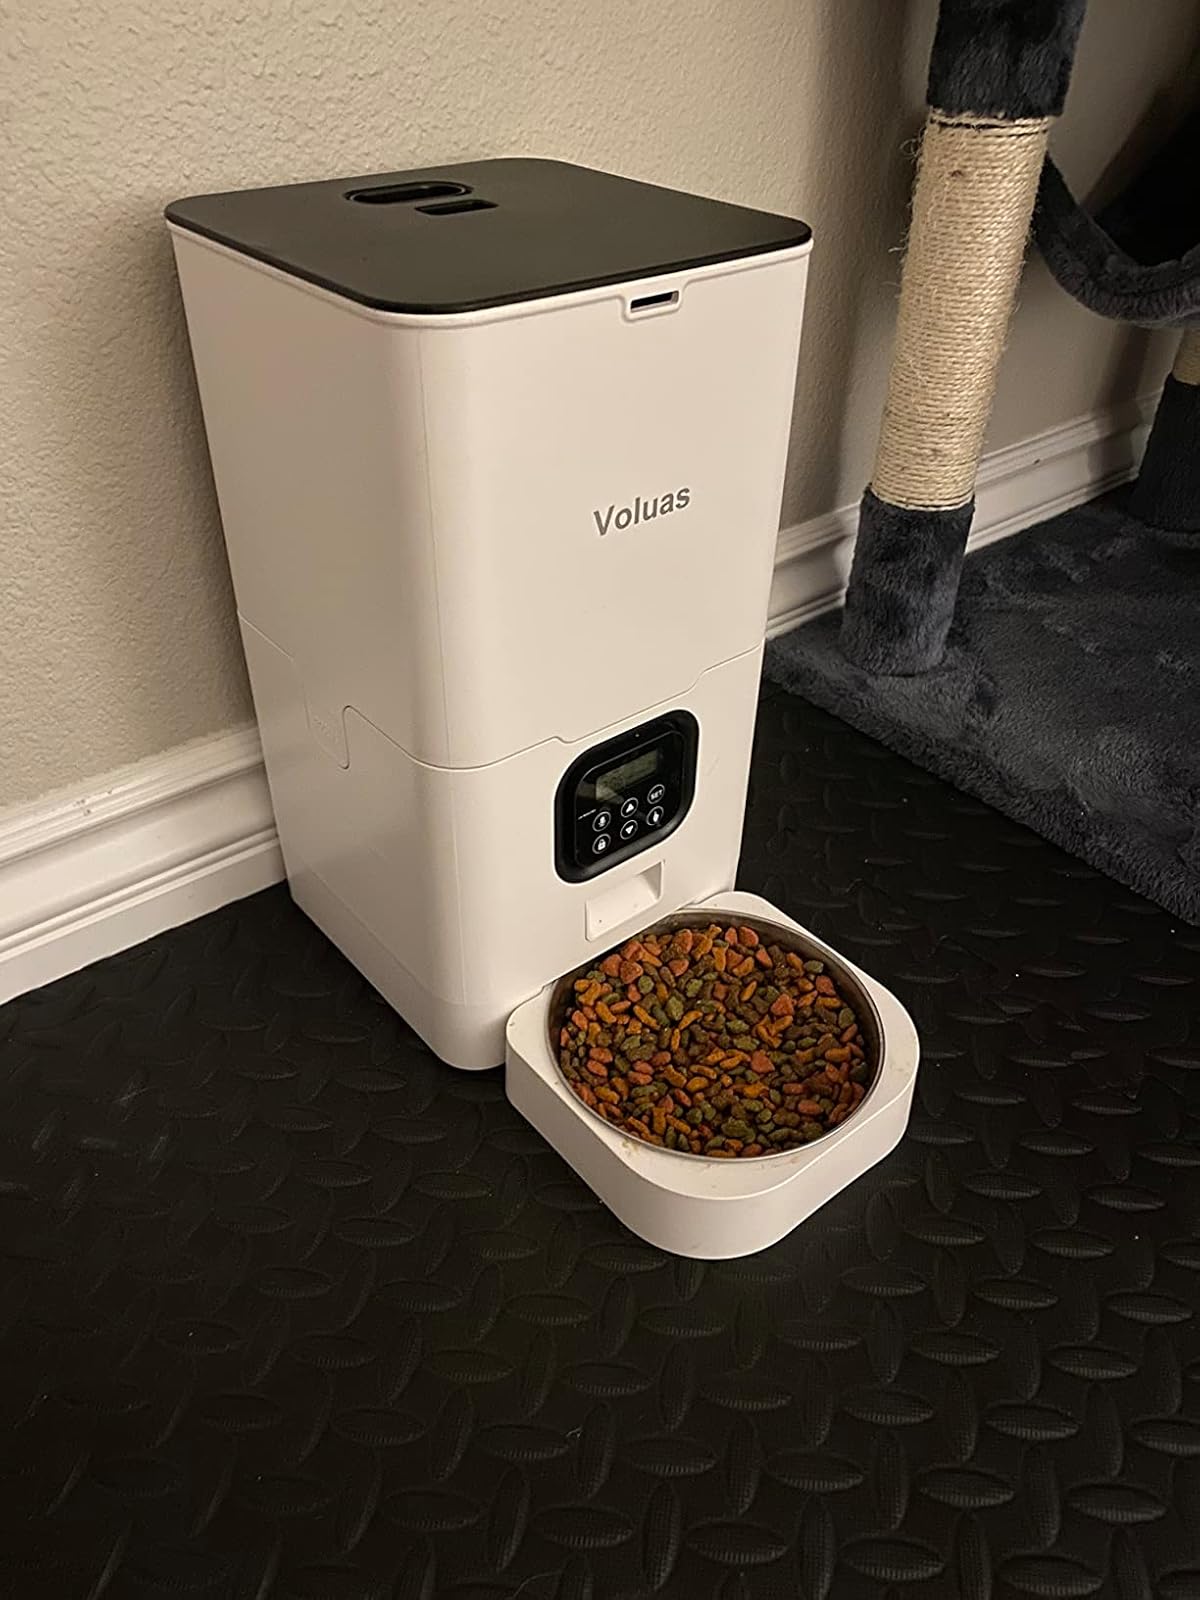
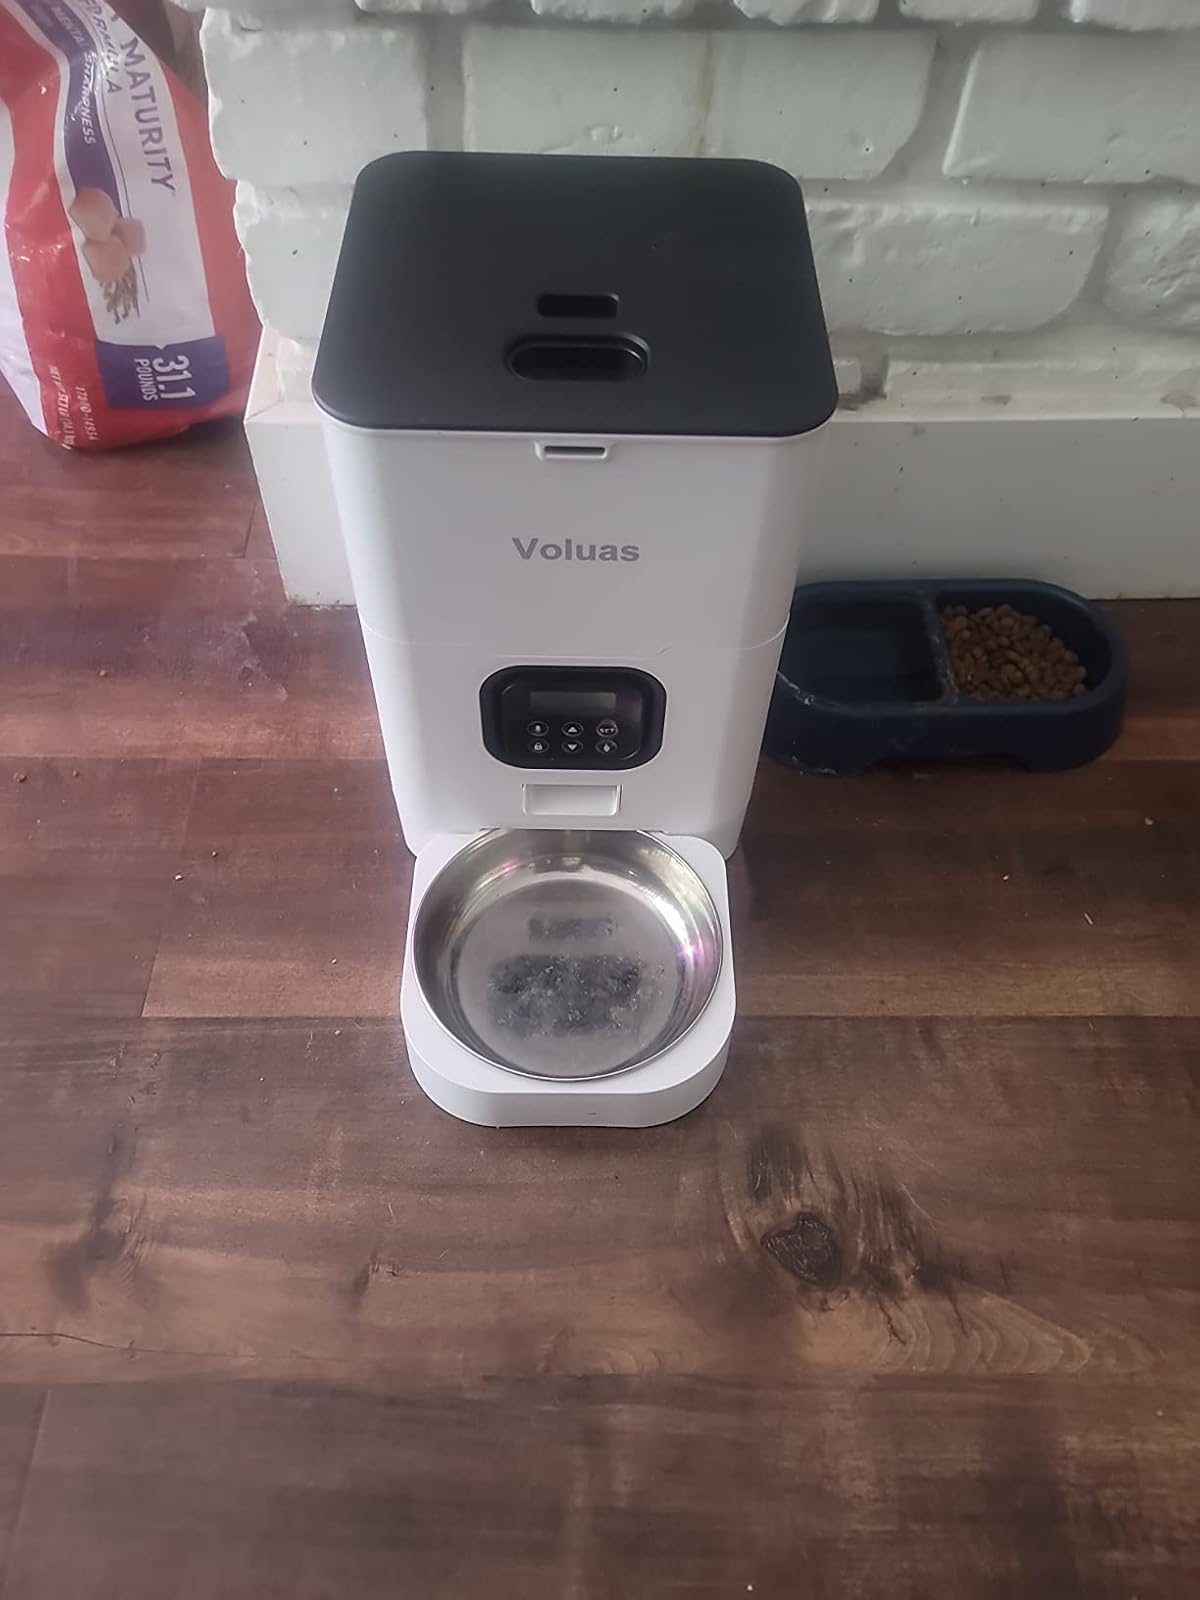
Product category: items_feeder
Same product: yes